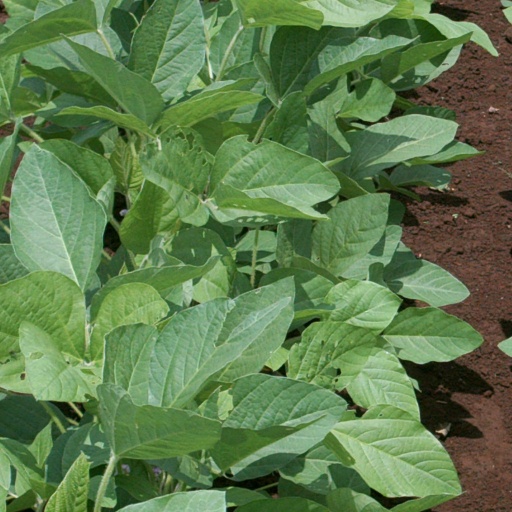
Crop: soybean